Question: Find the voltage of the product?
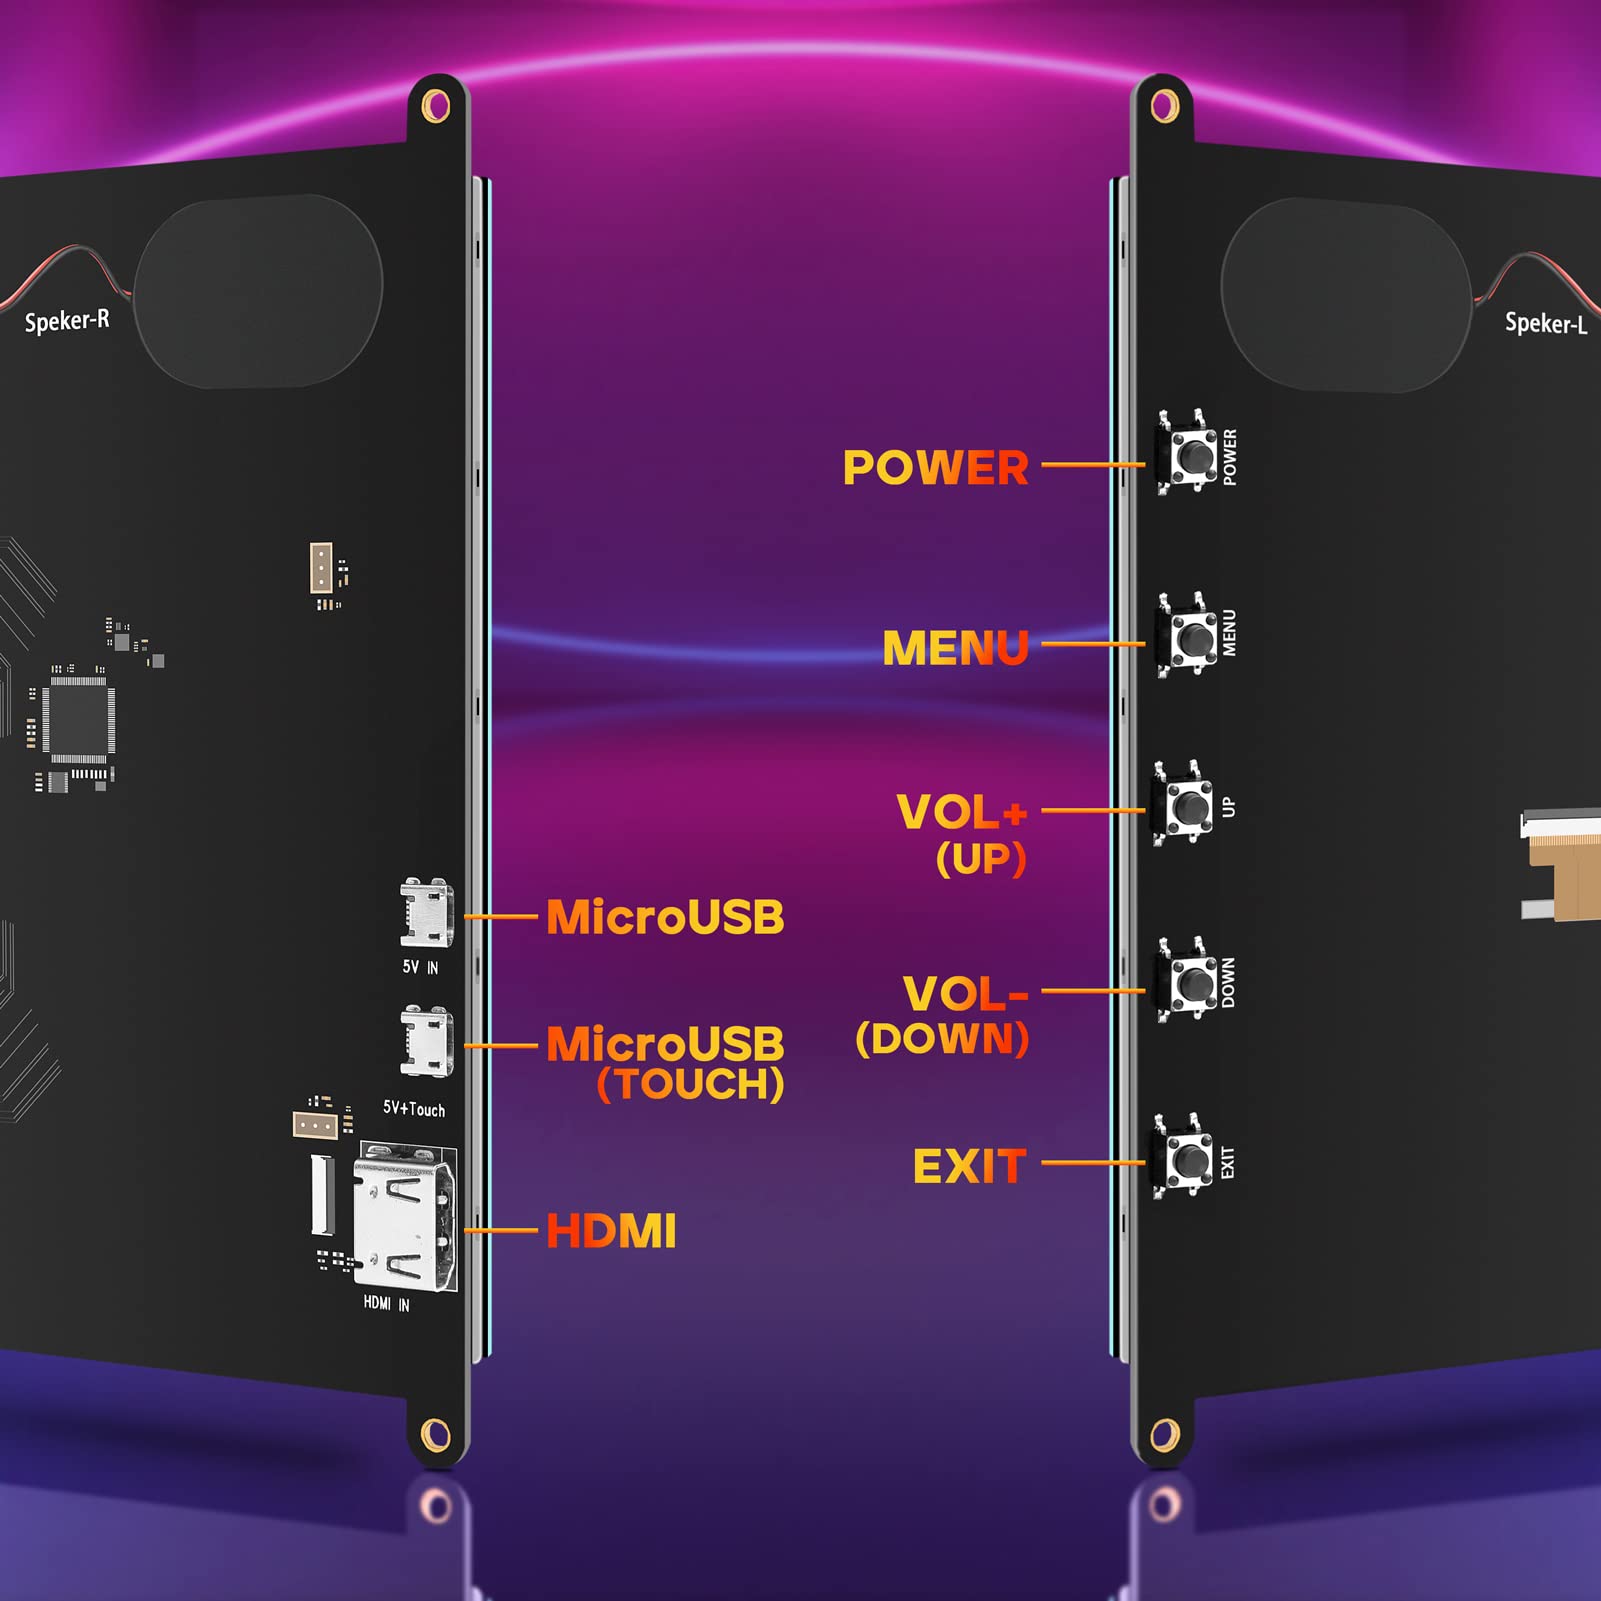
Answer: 5.0 volt